Mario Bazán

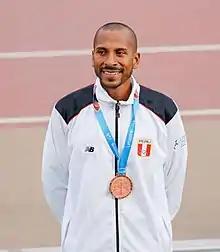
Portrait of Mario Bazán

Mario Bazán (born 1 September 1987 in Lima) is a Peruvian runner specializing in the 3000 metres steeplechase.